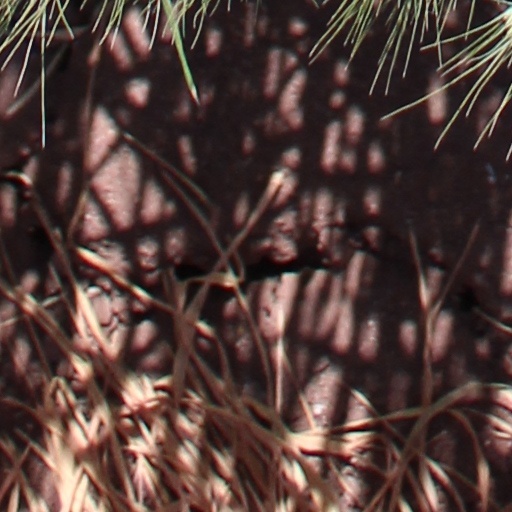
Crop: wheat